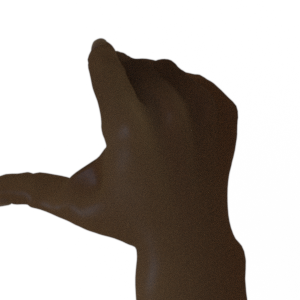
Label: rock